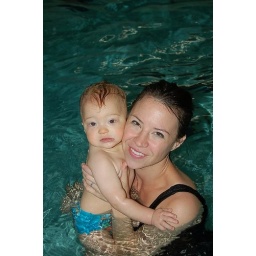
fish in and outta water